Electro Thermal Dynamic Stripping Process

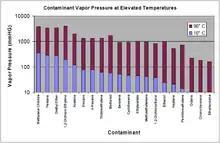
The effects of heat on vapor pressure.

ET-DSP electrodes are placed into the contaminated zone and are designed so that conventional three-phase power can be used to heat the soil. The distance between electrodes and their location is determined from the heat transfer mechanisms associated with vapor extraction, electrical heating, and fluid movement in the contaminated zone.